Christianity in the 18th century

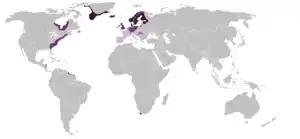
Global Protestantism, 1710

Historian Sydney E. Ahlstrom identified a "great international Protestant upheaval" that created Pietism in Germany and Scandinavia, the Evangelical Revival, and Methodism in England, and the First Great Awakening in the American colonies. This powerful grass-roots evangelical movement shifted the emphasis from formality to inner piety. In Germany it was partly a continuation of mysticism that had emerged in the Reformation era. The leader was Philipp Spener (1635–1705), They downplayed theological discourse and believed that all ministers should have a conversion experience; they wanted the laity to participate more actively in church affairs. Pietists emphasized the importance of Bible reading. August Hermann Francke (1663–1727) was another important leader who made the University of Halle the intellectual center. Pietism was strongest in the Lutheran churches, and also had a presence in the Dutch Reformed church. In Germany, however, reformed Reformed Church's work closely under the control of the government, which distrusted Pietism. Likewise in Sweden, the Lutheran Church of Sweden was so legalistic and intellectually oriented, that it brushed aside pietistic demands for change. Pietism continues to have its influence on European Protestantism, and extended its reach through missionary work across the world.